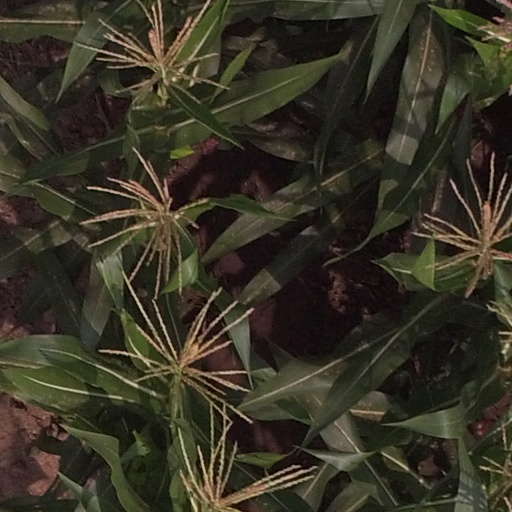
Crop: maize; corn